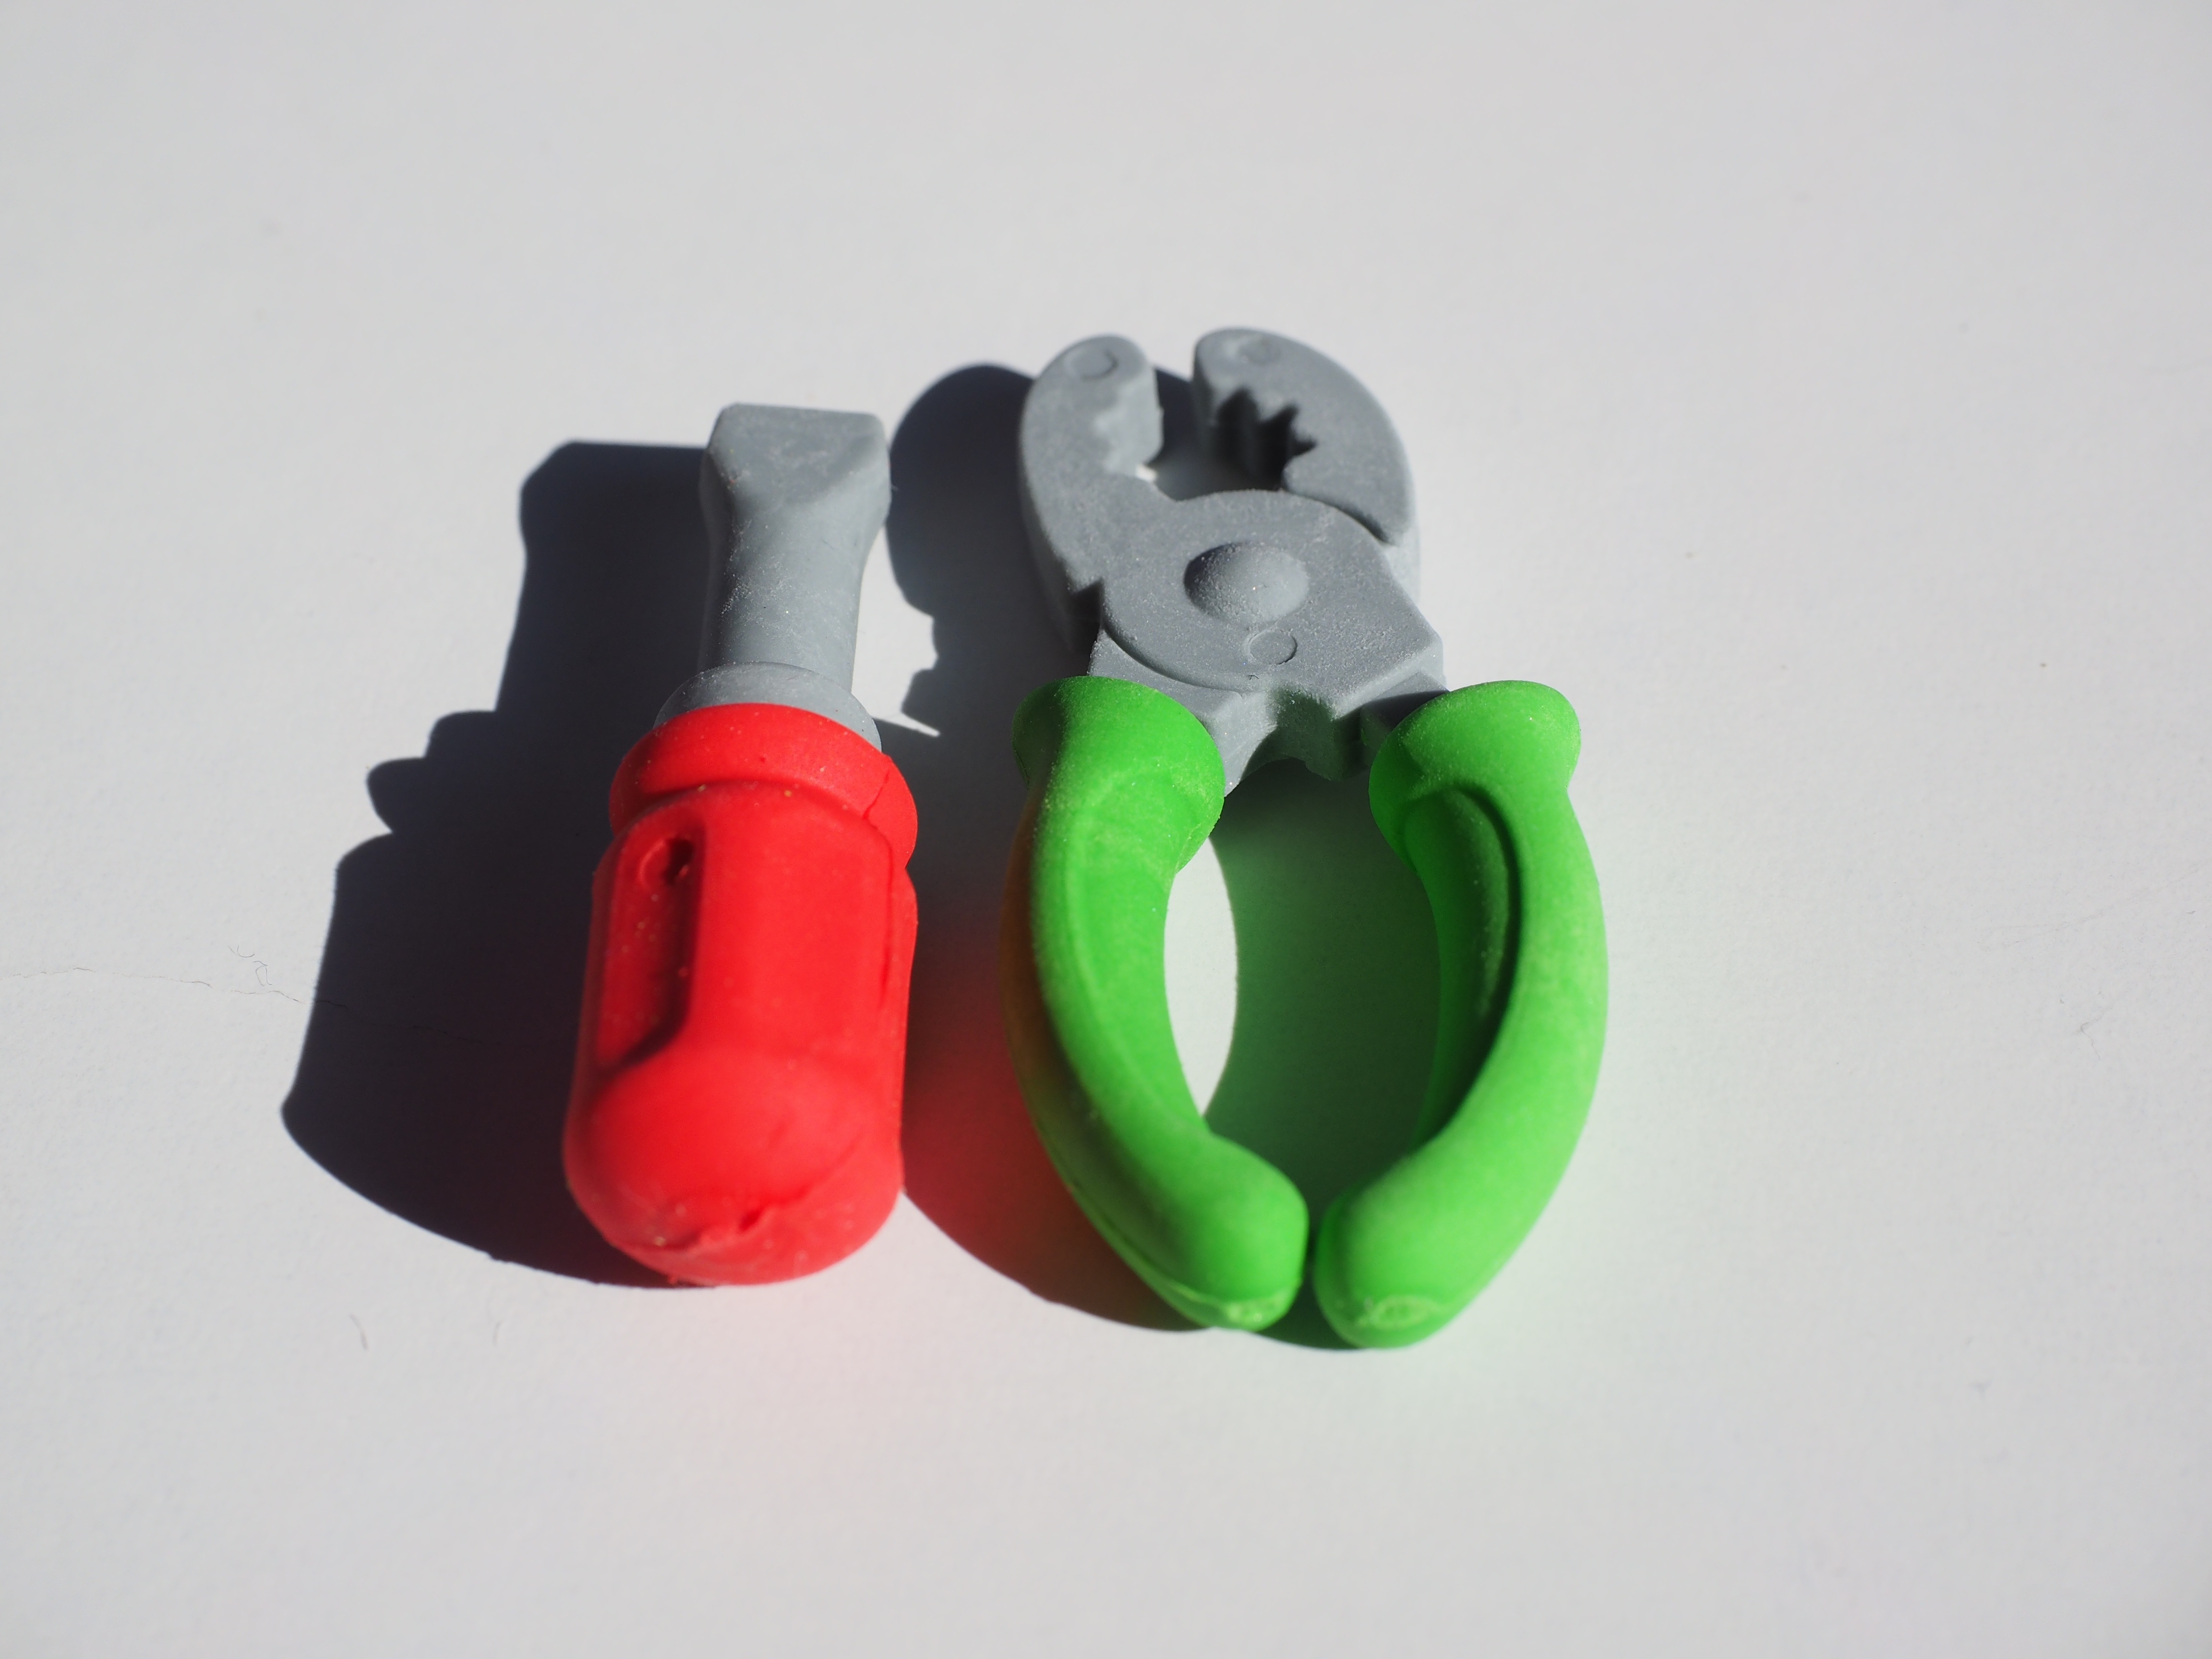
hand, tool, finger, green, red, craft, ear, product, toys, pliers, organ, screwdriver